List of Dia Art Foundation locations and sites

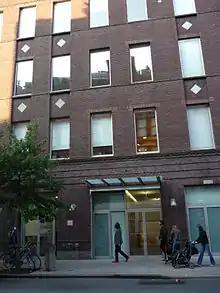
One of the three buildings that together form Dia Chelsea.

Dia maintains three locations all within New York State. These locations present galleries of work, either owned by or loaned to Dia, in temporary or permanent installations. Dia Chelsea, the first Dia location, was known as the Dia Center for the Arts from its opening in 1987 through the opening of Dia Beacon in 2003.